Gipo Farassino

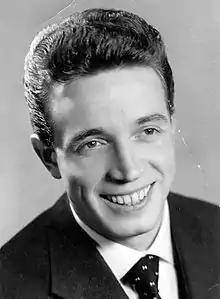
Farassino in 1954

Giuseppe "Gipo" Farassino (11 March 1934 – 11 December 2013) was an Italian singer, songwriter, musician and politician.